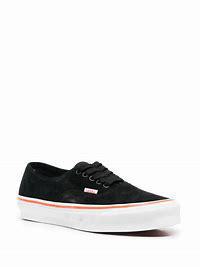
Brand: Vans
Model: UA OG Authentic LX